Jacob Sahaya Kumar Aruni

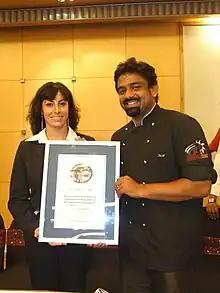
Aruni receiving the Guinness World Record

Jacob Sahaya Kumar Aruni (4 June 1974 – 4 November 2012), popularly known as "Chef Jacob", was an Indian celebrity chef born in Uthamapalayam, Tamil Nadu. He was known for his authentic South Indian cuisines. Aruni was a visiting chef at several hotels, and a consultant chef. He was also a food historian, spice collector and promoter of South Indian cooking.